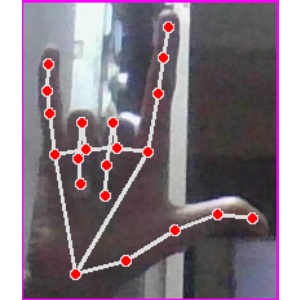
अक्षर: व